Lykling Church

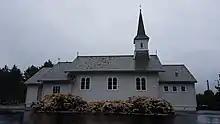
View of the church

Lykling Church is a parish church of the Church of Norway in Bømlo Municipality in Vestland county, Norway. It is located in the village of Lykling on the island of Bømlo. It is the church for the Lykling parish which is part of the Sunnhordland prosti (deanery) in the Diocese of Bjørgvin. The white, wooden church was built in a long church design in 1912 using plans drawn up by the architect Victor Nordan. The church seats about 200 people.